Royal Aircraft Factory F.E.2

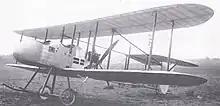
The second aircraft bearing the F.E.2 designation (1913).

The second F.E.2 was officially a rebuild of the first F.E.2, and may indeed have included some components from the earlier aircraft. It was, however, a totally new and much more modern design, larger and heavier than the 1911 aircraft, with the wingspan increased from 33 ft (10.06 m) to 42 ft (12.80 m) and a new, more streamlined nacelle. Loaded weight rose from 1,200 lb (545 kg) to 1,865 lb (848 kg). The new F.E.2 used the outer wings of the B.E.2a, with wing warping instead of ailerons for lateral control, and was powered by a 70 hp Renault engine. It was destroyed when it spun into the ground from 500 ft (150 m) on 23 February 1914, probably because of insufficient fin area. The pilot, R. Kemp, survived the crash, but his passenger was killed.